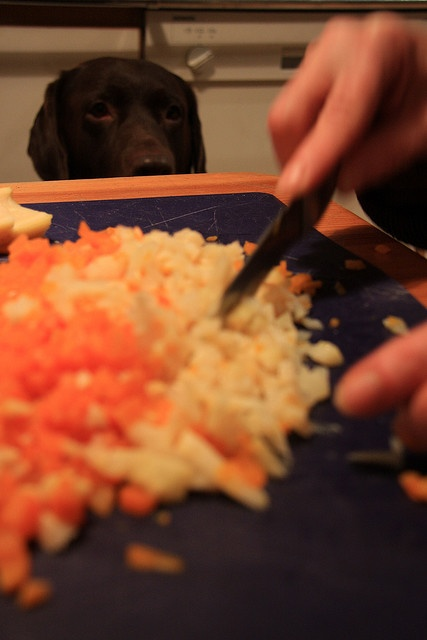
A person preparing a meal and a dog looks on.
Food is being diced and cut on a kitchen counter.
A dog watching as food is being chopped up.
A dog observing a person chopping food with a knife.
A dogs watches while a woman chops vegetables.